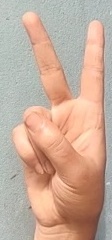
ASL sign: 2